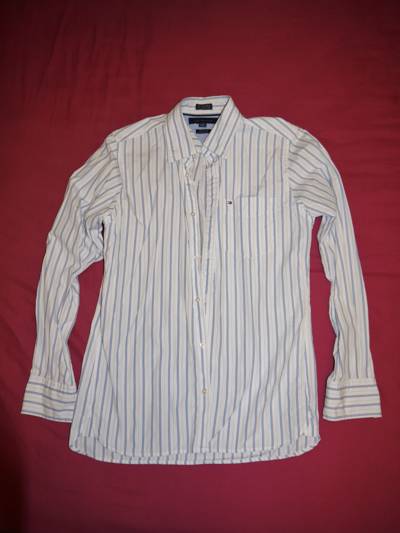
Waste category: clothes